Sniper

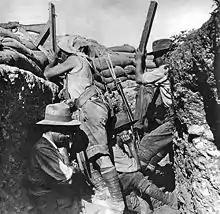
An Australian sniper aims a periscope-equipped rifle at Gallipoli in 1915. The spotter beside him is helping to find targets with his own periscope.

During the Boer War the latest breech-loading rifled guns with magazines and smokeless powder were used by both sides. The British were equipped with the Lee–Metford rifle, while the Boers had received the latest Mauser rifles from Germany. In the open terrain of South Africa the marksmen were a crucial component to the outcome of the battle.